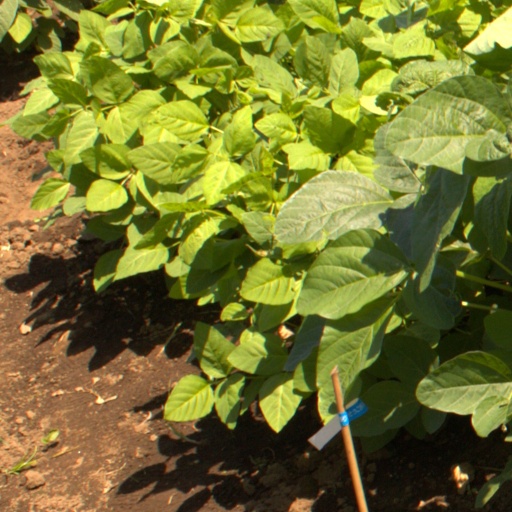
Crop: soybean